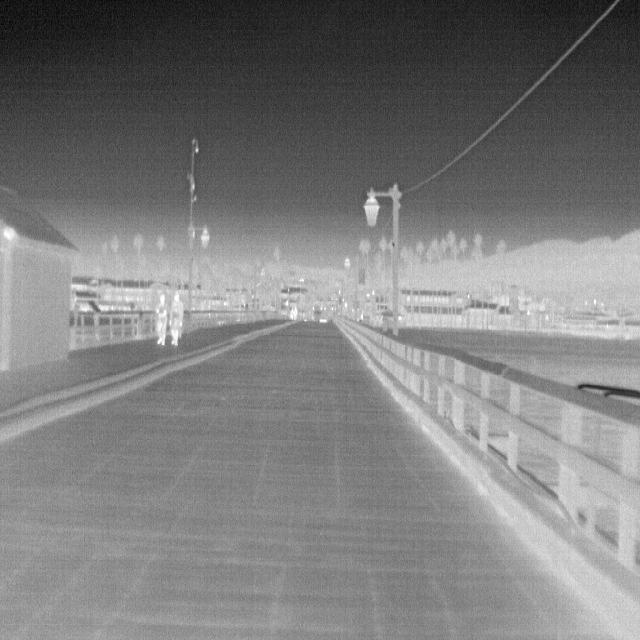
Detected objects:
label: person
label: person